Magical realism

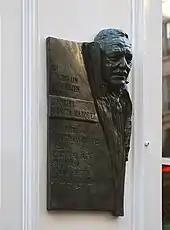
Plaque of Gabriel García Márquez, Paris

García Márquez confessed: "My most important problem was destroying the line of demarcation that separates what seems real from what seems fantastic." Allende was the first Latin American woman writer recognized outside the continent. Her best-known novel, "The House of the Spirits", is arguably similar to García Márquez's style of magical realist writing. Another notable novelist is Laura Esquivel, whose "Like Water for Chocolate" tells the story of the domestic life of women living on the margins of their families and society. The novel's protagonist, Tita, is kept from happiness and marriage by her mother. "Her unrequited love and ostracism from the family lead her to harness her extraordinary powers of imbuing her emotions to the food she makes. In turn, people who eat her food enact her emotions for her. For example, after eating a wedding cake Tita made while suffering from a forbidden love, the guests all suffer from a wave of longing. The Mexican author Juan Rulfo pioneered the exposition through a non-linear structure with his short novel "Pedro Páramo" that tells the story of Comala both as a lively town in times of the eponymous Pedro Páramo and as a ghost town through the eyes of his son Juan Preciado who returns to Comala to fulfil a promise to his dead mother.